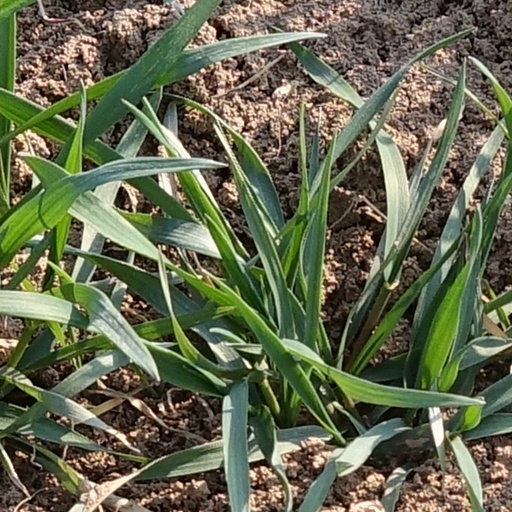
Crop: wheat